Mohammad Nazim

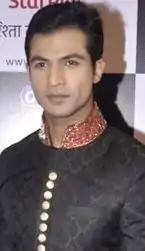
Nazim at the Star Parivar Awards 2013

Mohammad Nazim Khilji (born 1 January 1986) is an Indian model and actor recognised for his work in Hindi television. He made his television debut with "Shaurya Aur Suhani". Nazim is best known for playing Ahem Modi and Jaggi Modi in Star Plus's popular soap opera "Saath Nibhaana Saathiya" (2010–2017), one of the longest running shows in India. He has also worked briefly in its sequel "Saath Nibhaana Saathiya 2" and played the lead role in its spin-off "Tera Mera Saath Rahe" (2021–2022).